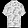
Label: Shirt